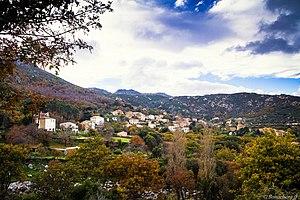
Le village de Felicetu vu depuis padulella
Feliceto est une commune française située dans la circonscription départementale de la Haute-Corse et le territoire de la collectivité de Corse. Le village appartient à la piève de Sant'Andréa, en Balagne.